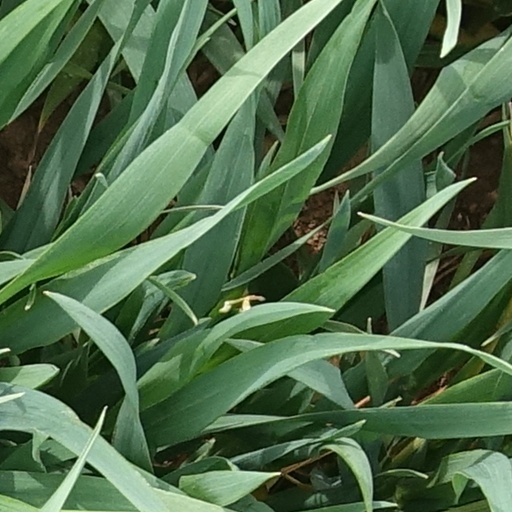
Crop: wheat